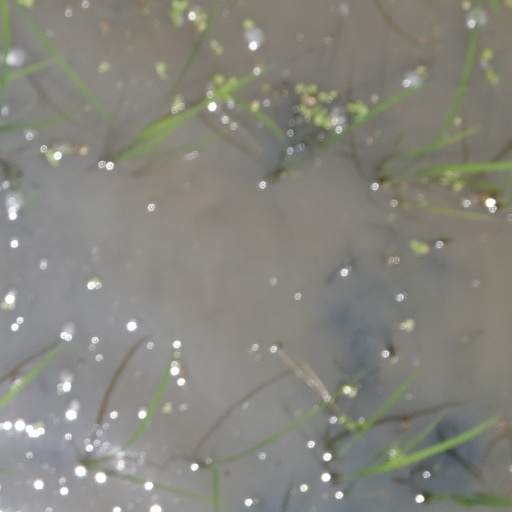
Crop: rice